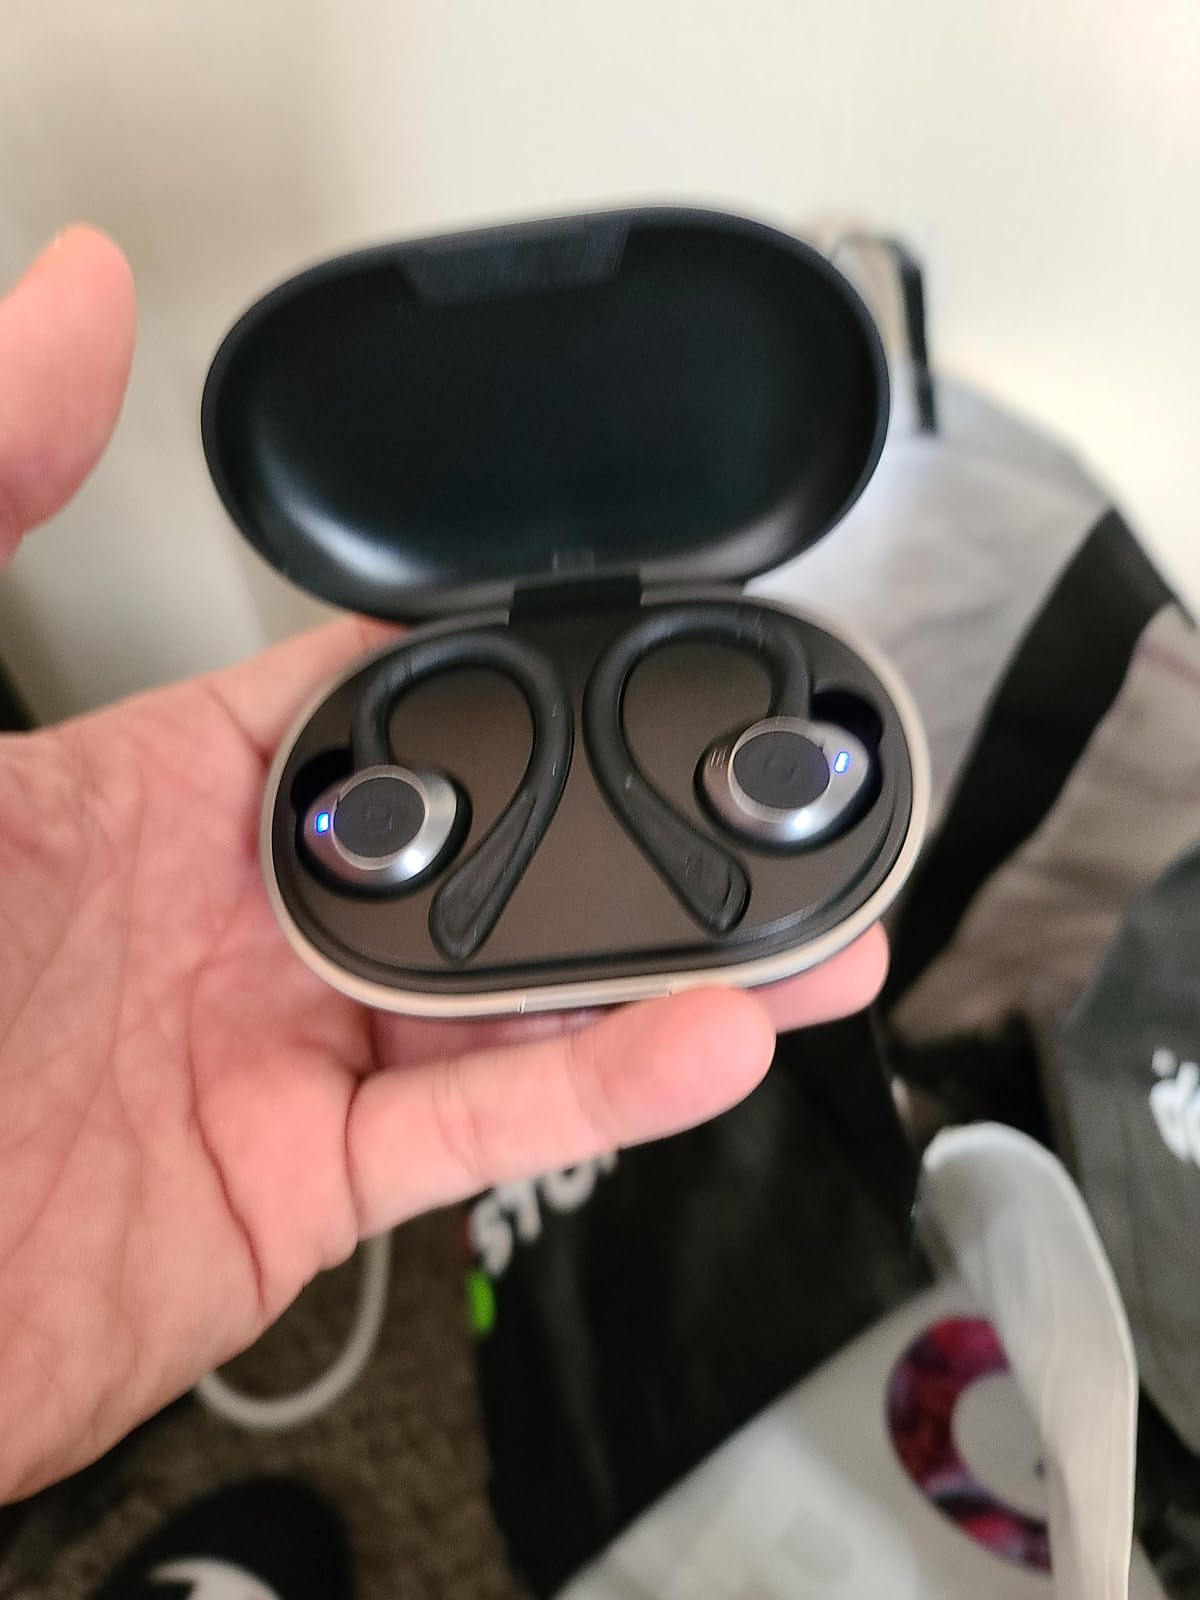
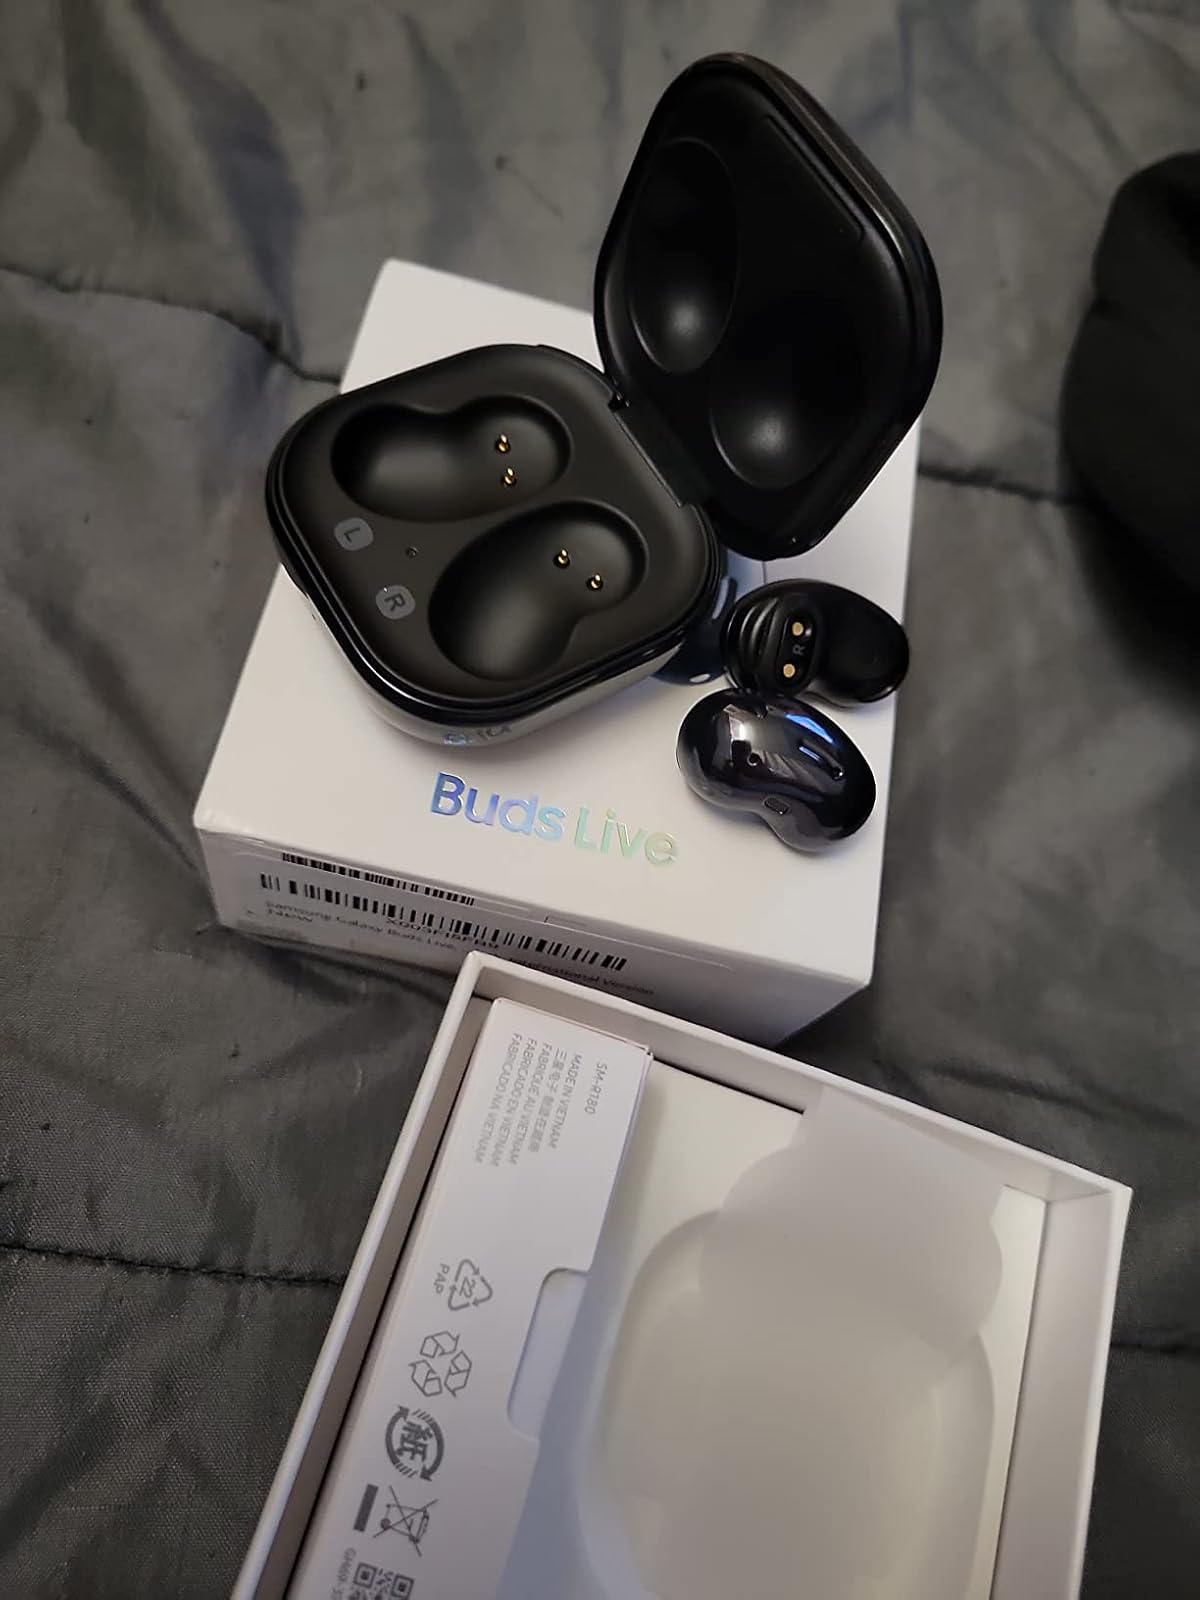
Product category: earbuds
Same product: no